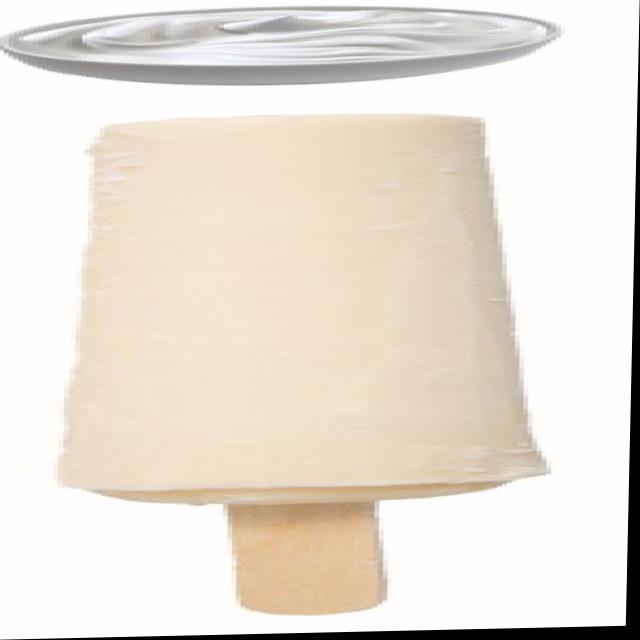
Dish: kulfi